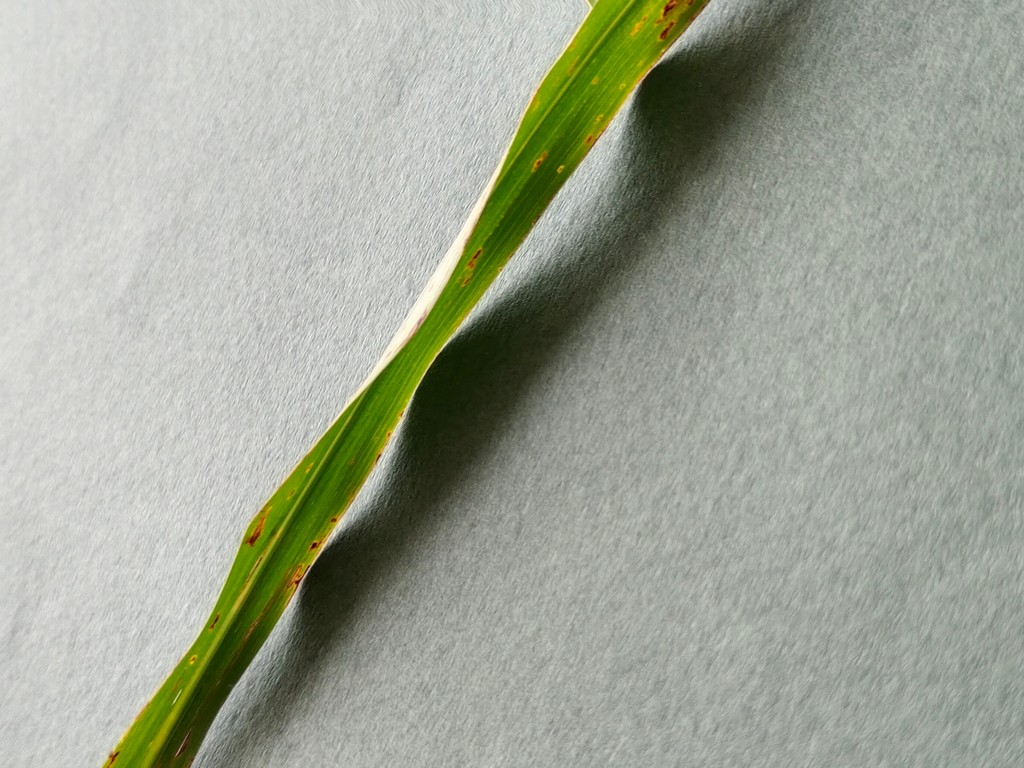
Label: Unhealthy